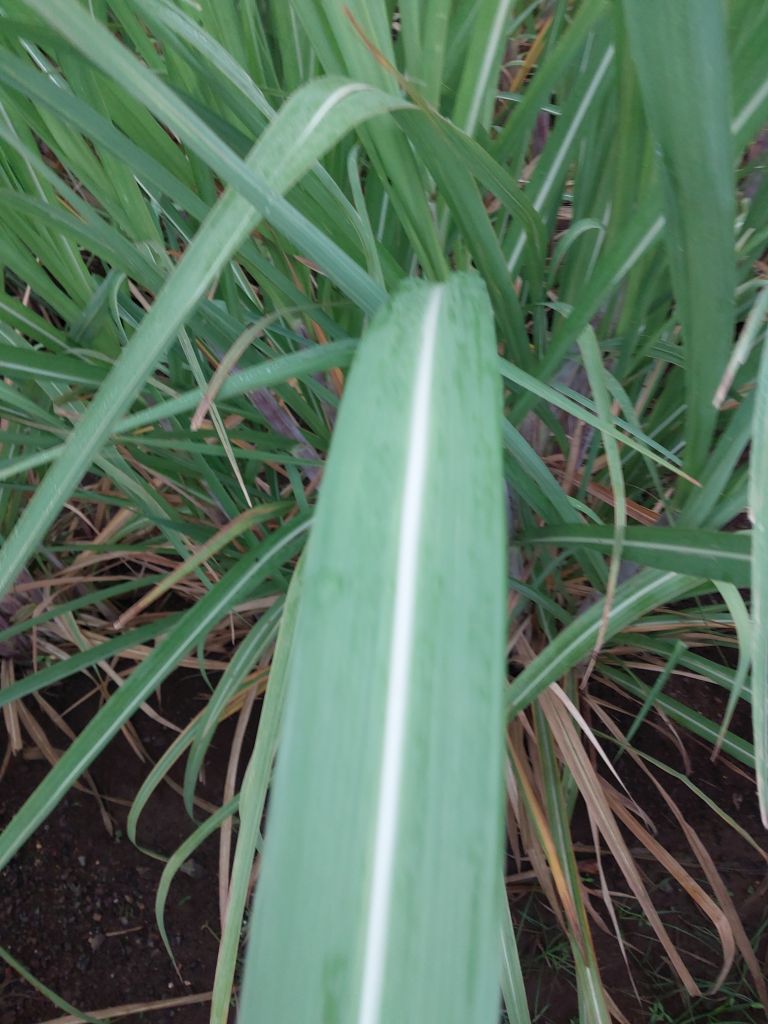
Label: Healthy